Band (rock and pop)

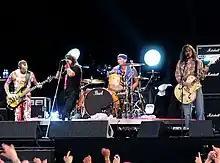
Red Hot Chili Peppers is a four-part band with a lead vocalist, guitarist, bassist, and drummer lineup.

The four-piece band is the most common configuration in rock and pop music. Before the development of the electronic keyboard, the configuration was typically two guitarists, a bassist, and a drummer (e.g. The Beatles, KISS, Metallica, the La's, Weezer, the Clash, and the Smashing Pumpkins).